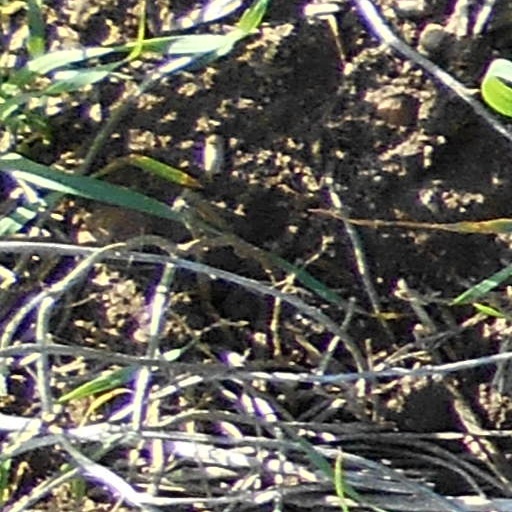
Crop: wheat